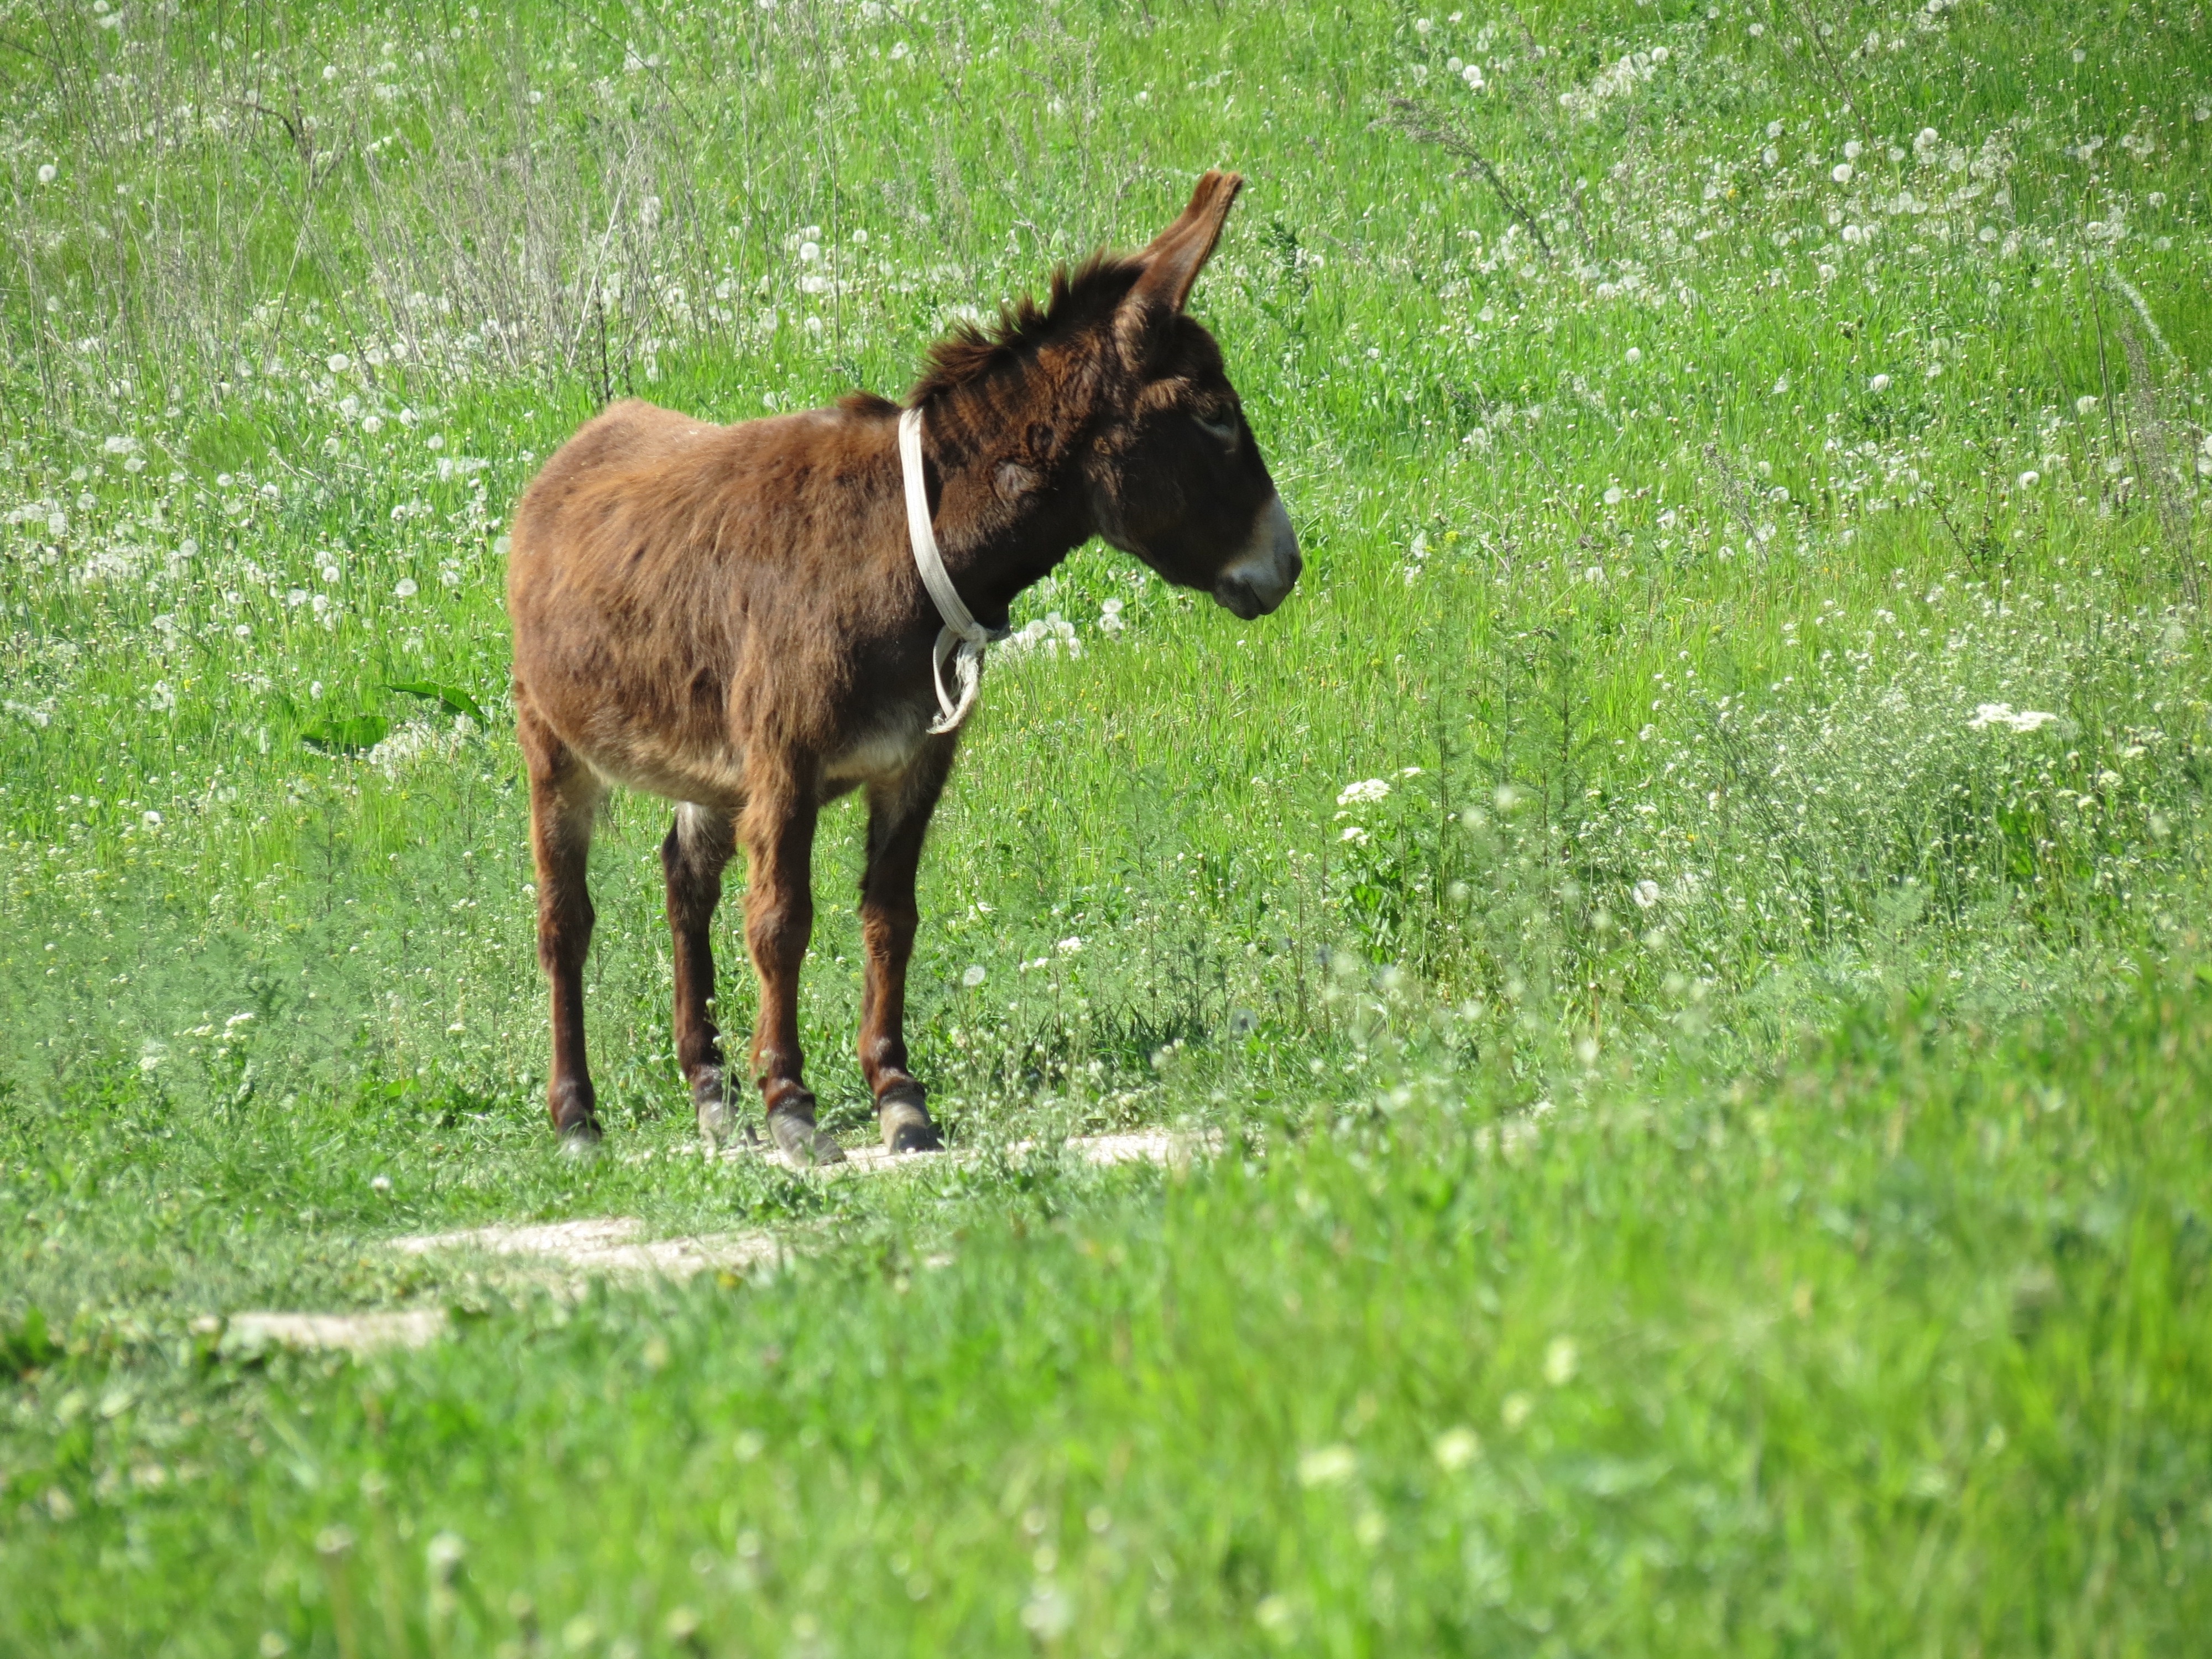
grass, lawn, meadow, wildlife, pasture, grazing, mammal, fauna, grassland, vertebrate, mare, foal, dog like mammal, horse like mammal